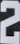
Number: 2